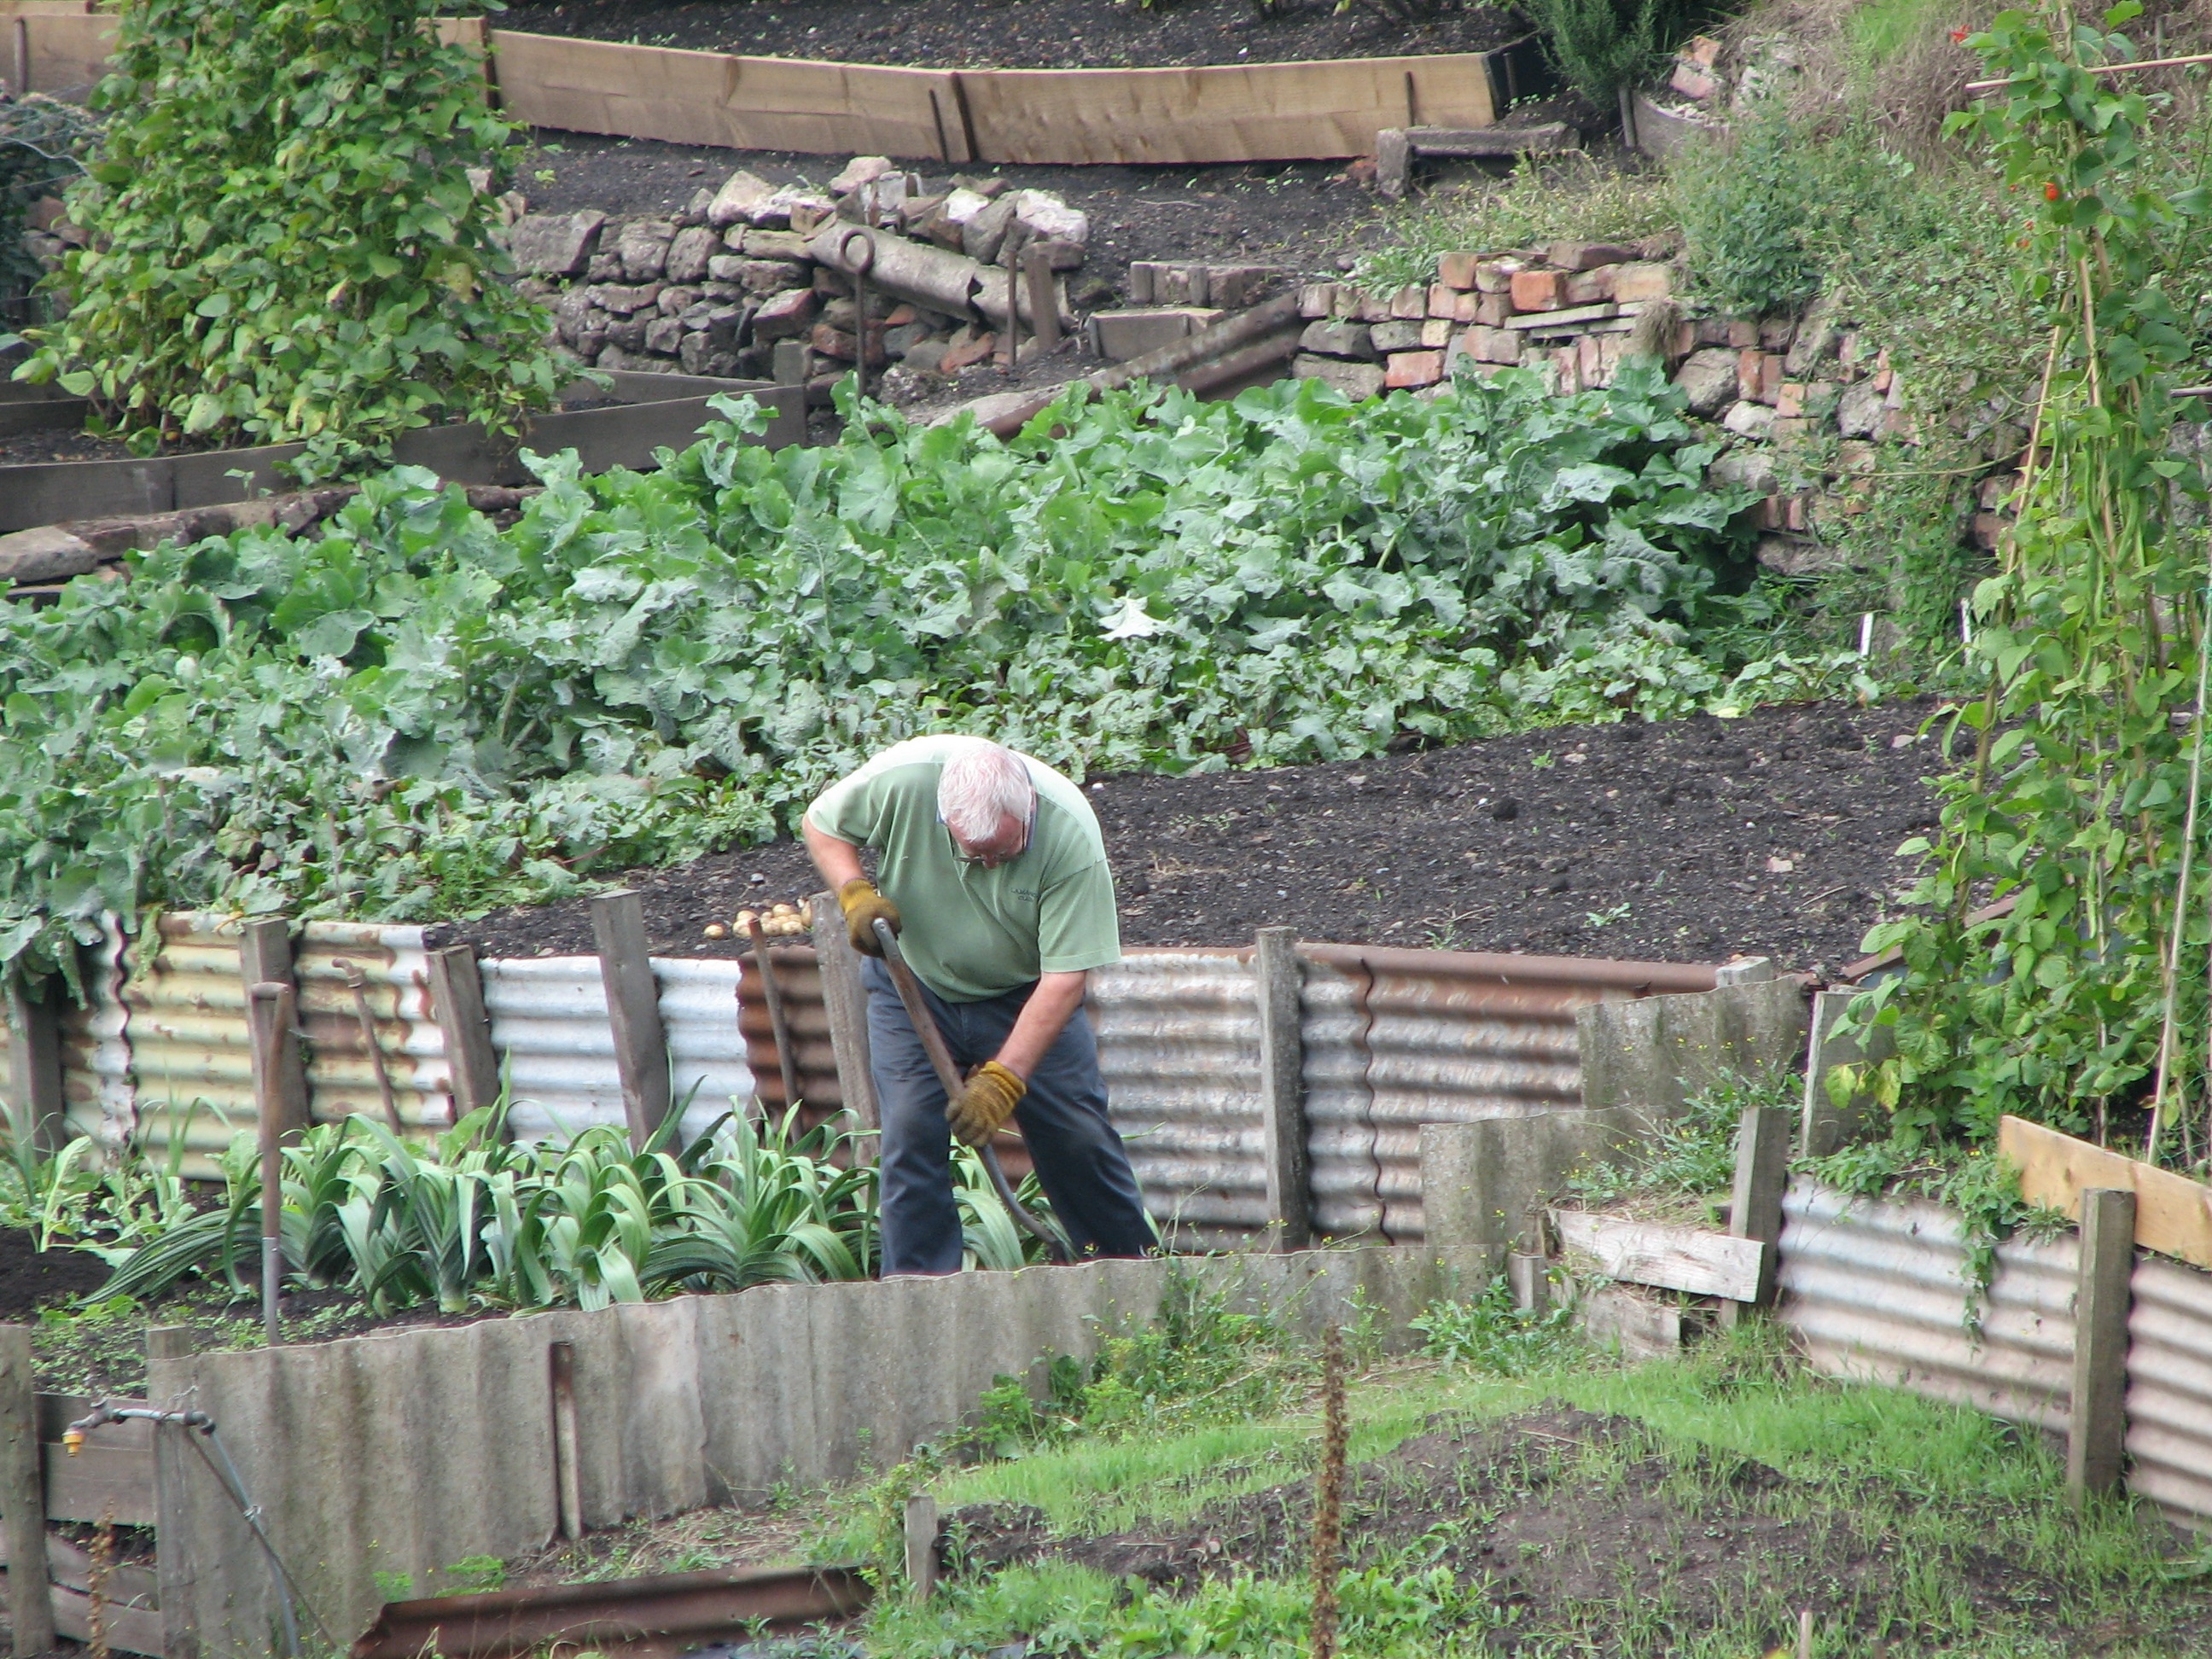
work, hand, nature, blossom, people, growth, plant, ground, lawn, leaf, seed, wall, tool, summer, environment, food, spring, green, herb, equipment, vegetable, dirt, natural, backyard, soil, care, dirty, agriculture, garden, healthy, holding, flora, health, plants, life, tomato, activity, seedling, cultivation, outdoors, gardening, vegetables, shrub, tools, growing, new, horticulture, yard, shovel, hobby, organic, cultivated, gardener, allotment, outdoor structure